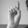
ASL letter: D